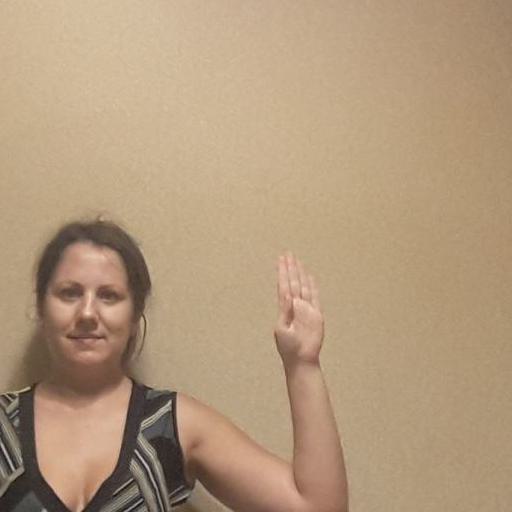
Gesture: stop